Trachypepla anastrella

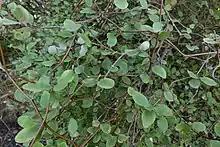
"Olearia fragrantissima", larval host plant.

This species has been observed living in hind dune habitat on Kaitorete Spit. Larvae of this species feed on the leaf litter of the "near threatened" plant species "Olearia fragrantissima".